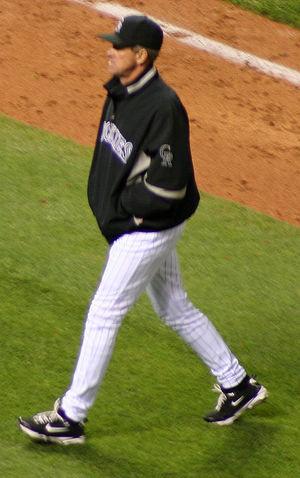
James Edwin Tracy est un joueur et manager de baseball. Il a joué au poste de voltigeur pour les Cubs de Chicago des Ligues majeures en 1980 et 1981 puis dirigé les Dodgers de Los Angeles, les Pirates de Pittsburgh et les Rockies du Colorado.